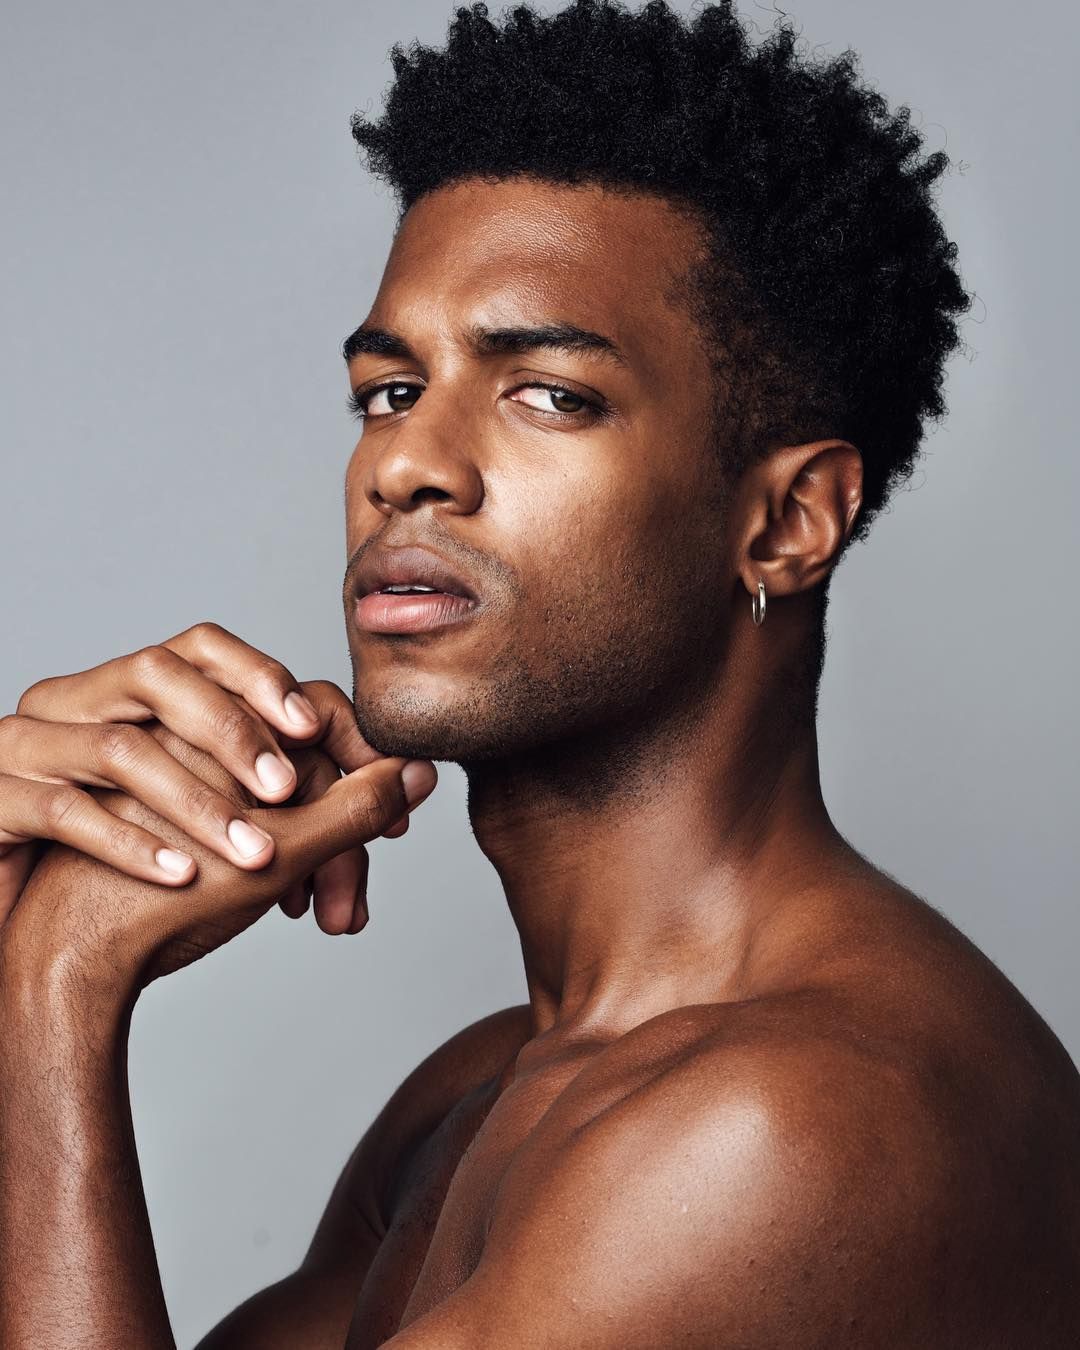
Portrait style: Real Portrait